Fatigue (material)

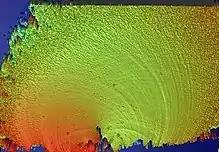
Fracture surface in a glass rod showing beach marks surrounding the initiation site.

Dependable design against fatigue-failure requires thorough education and supervised experience in structural engineering, mechanical engineering, or materials science. There are at least five principal approaches to life assurance for mechanical parts that display increasing degrees of sophistication: